Robert Deniston Hume

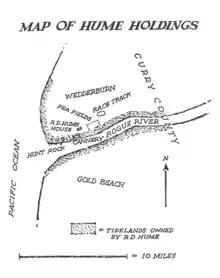
Map of Hume's holdings along the Rogue. Published in 1893 in Hume's book, "Salmon of the Pacific Coast".

After building a cannery, warehouse, bunkhouse, mess hall, and other buildings and hiring fishermen, Hume opened his salmon business in 1877. He acquired ownership of all the tidelands along both sides of the lowermost of the river; this gave him virtual control of fish populations migrating between the ocean and spawning beds upstream. Over the next 32 years, Hume's company caught, processed, and shipped hundreds of tons of salmon from the Rogue. Meanwhile, he remarried and expanded his business interests to include a store, hatchery, hotel, saloon, and sawmill, and other enterprises involving shipping, a newspaper (the "Gold Beach Gazette"), real estate, and ranching.